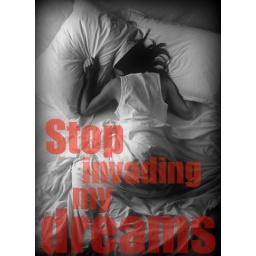
girl sleeping in bed